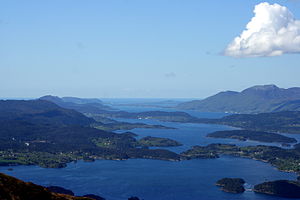
Ellingsøya
Ellingsøya eller Ellingsøy er den nordligste ø i Ålesund Kommune i Møre og Romsdal fylke i Norge. Med et areal på 22 km² er Ellingsøya den næststørste ø i kommunen efter Uksenøya. Øen ligger nordøst for byen Ålesund, nord for øerne Nørvøya og Uksenøya, øst for øen Valderøya og syd for Haram, der ligger på fastlandet. Landsbyerne Hoffland, Årset og Myklebust ligger alle på den sydlige side af øen. Ellingsøy kirke er øens hovedkirke.